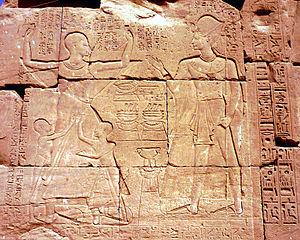
Le grand prêtre d'Amon Amenhotep et Ramsès IX - Bas-relief sur le mur extérieur est de l'axe secondaire, enceinte d'Amon-Ra de Karnak, Égypte